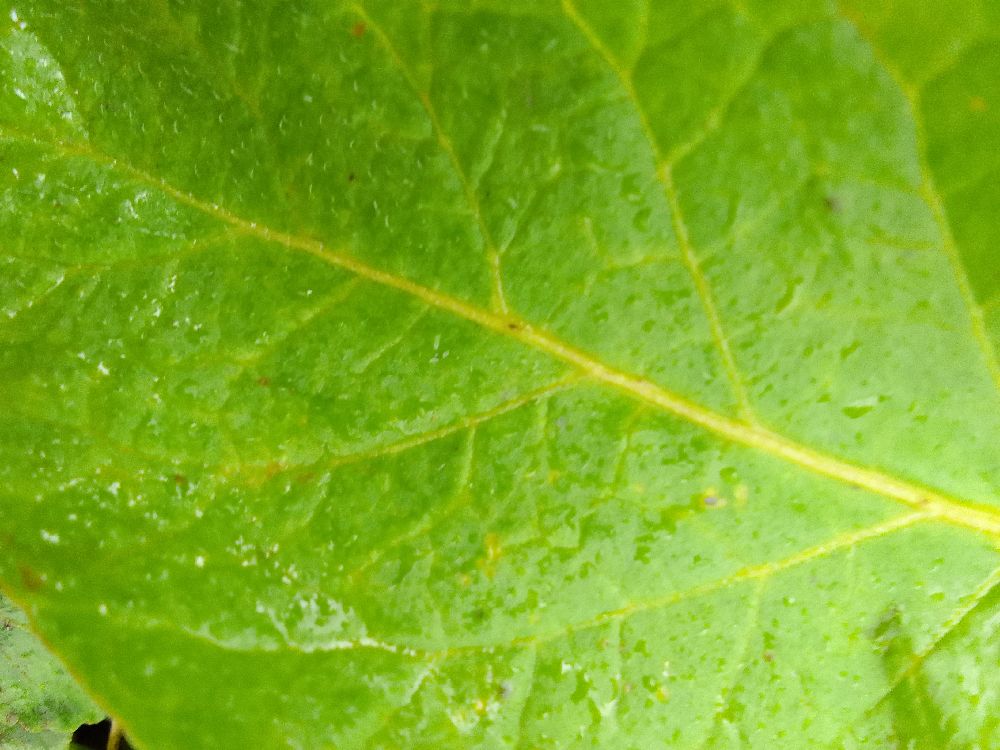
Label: Healthy